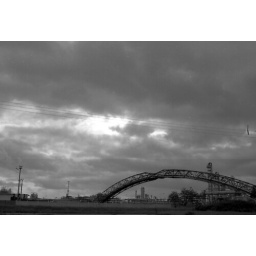
under a cloudy sky - bridge #03